Jacques de Sores

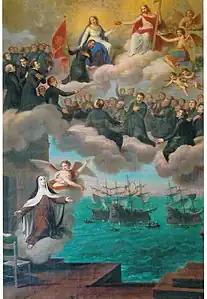

On the morning of 15 July 1570, off Santa Cruz de La Palma, Canary Islands, he sighted the Portuguese merchant galleon "São Tiago" (also spelled "Santiago"), which was carrying Jesuits and colonists to Brazil. His five carracks approached the São Tiago and boarded, capturing it. He murdered 40 Jesuit Portuguese missionaries, dismembered and threw their bodies into the sea off Tazacorte – crosses on the sea floor still mark the site at Malpique today. Inácio de Azevedo was one of the , beatified by Pope Pius IX in 1854.